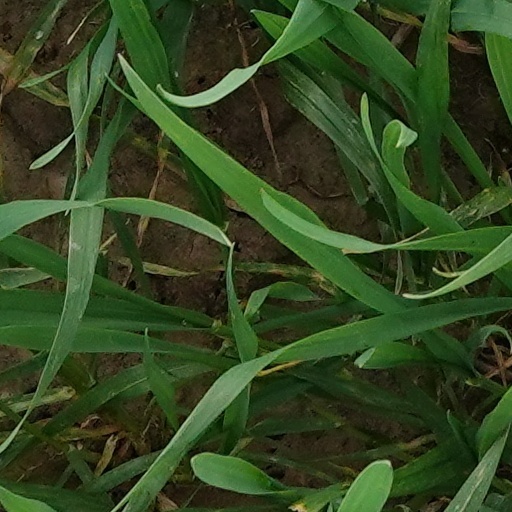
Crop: wheat